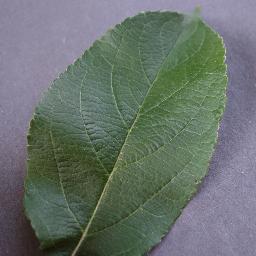
Label: Apple___healthy